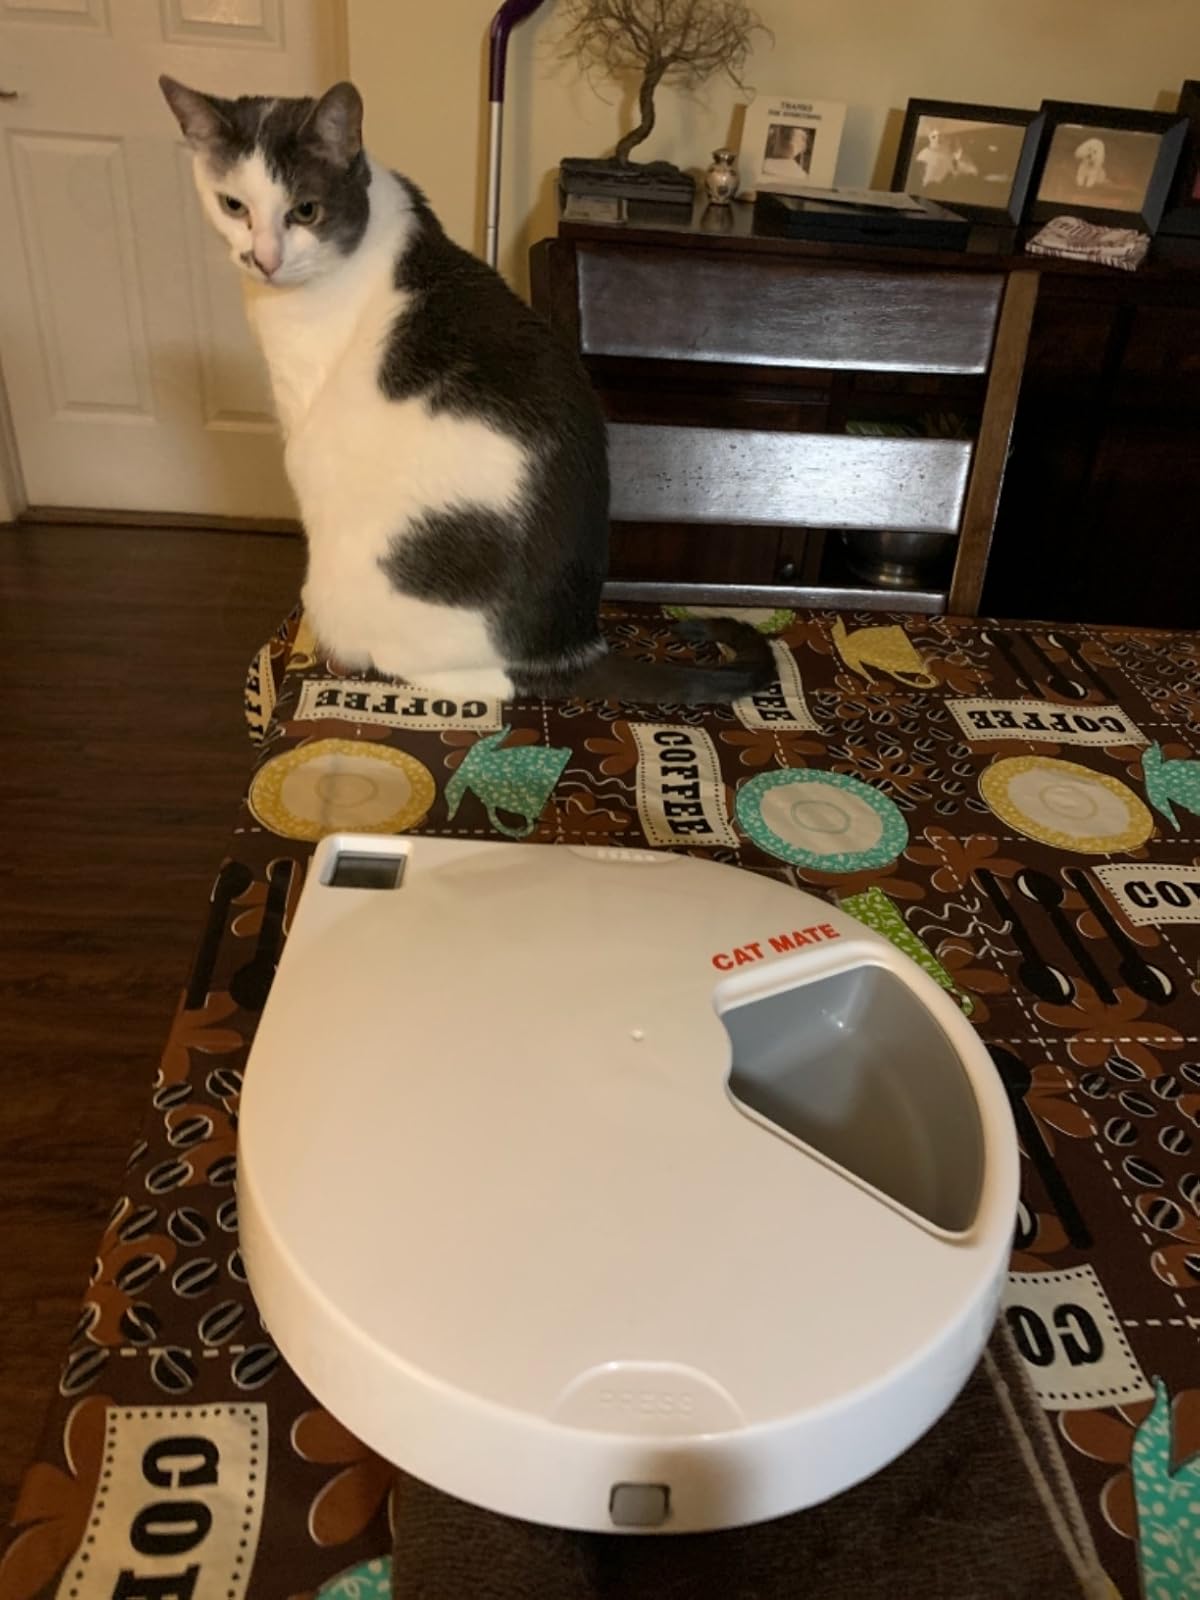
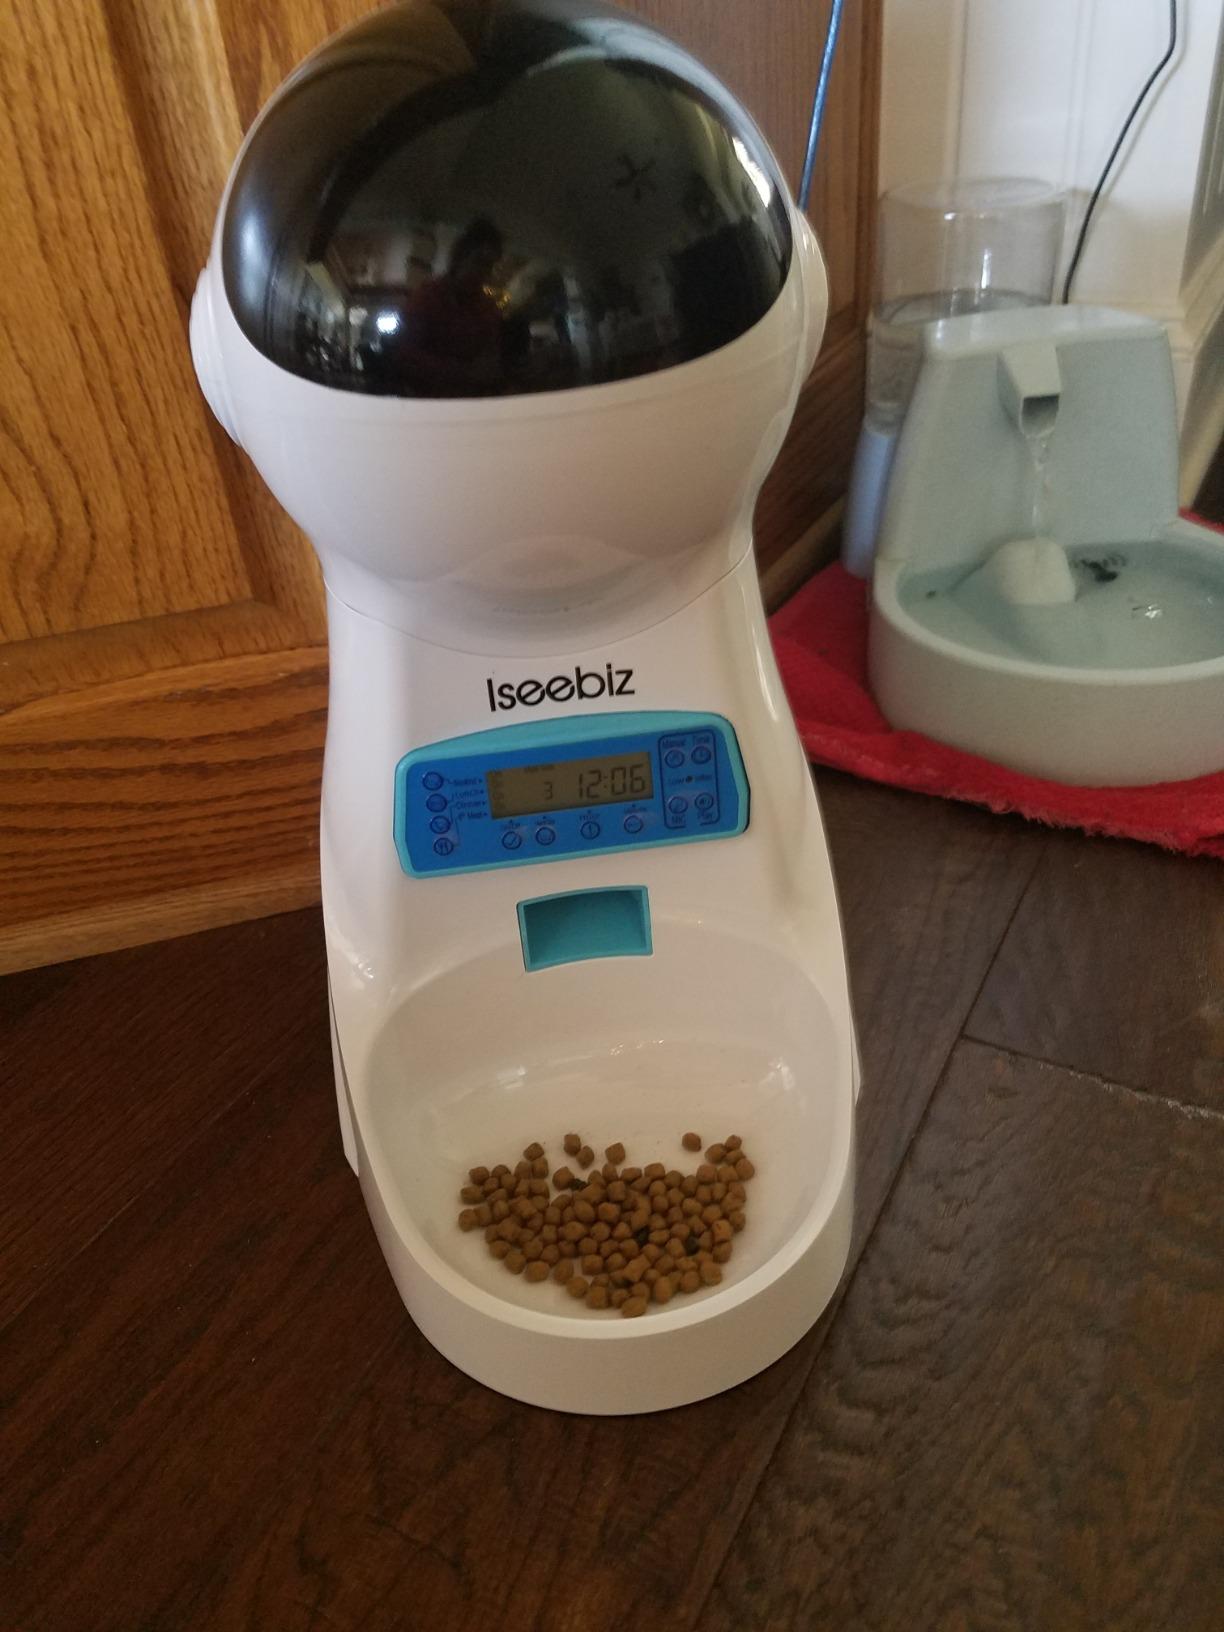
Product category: items_feeder
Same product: no